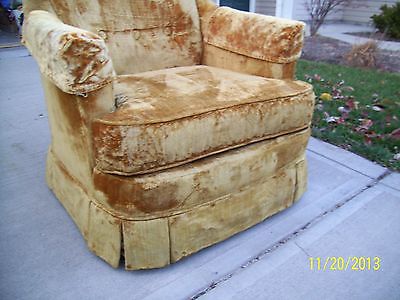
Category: chair